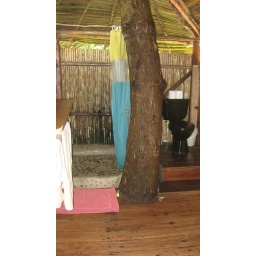
Living tree in our bathroom